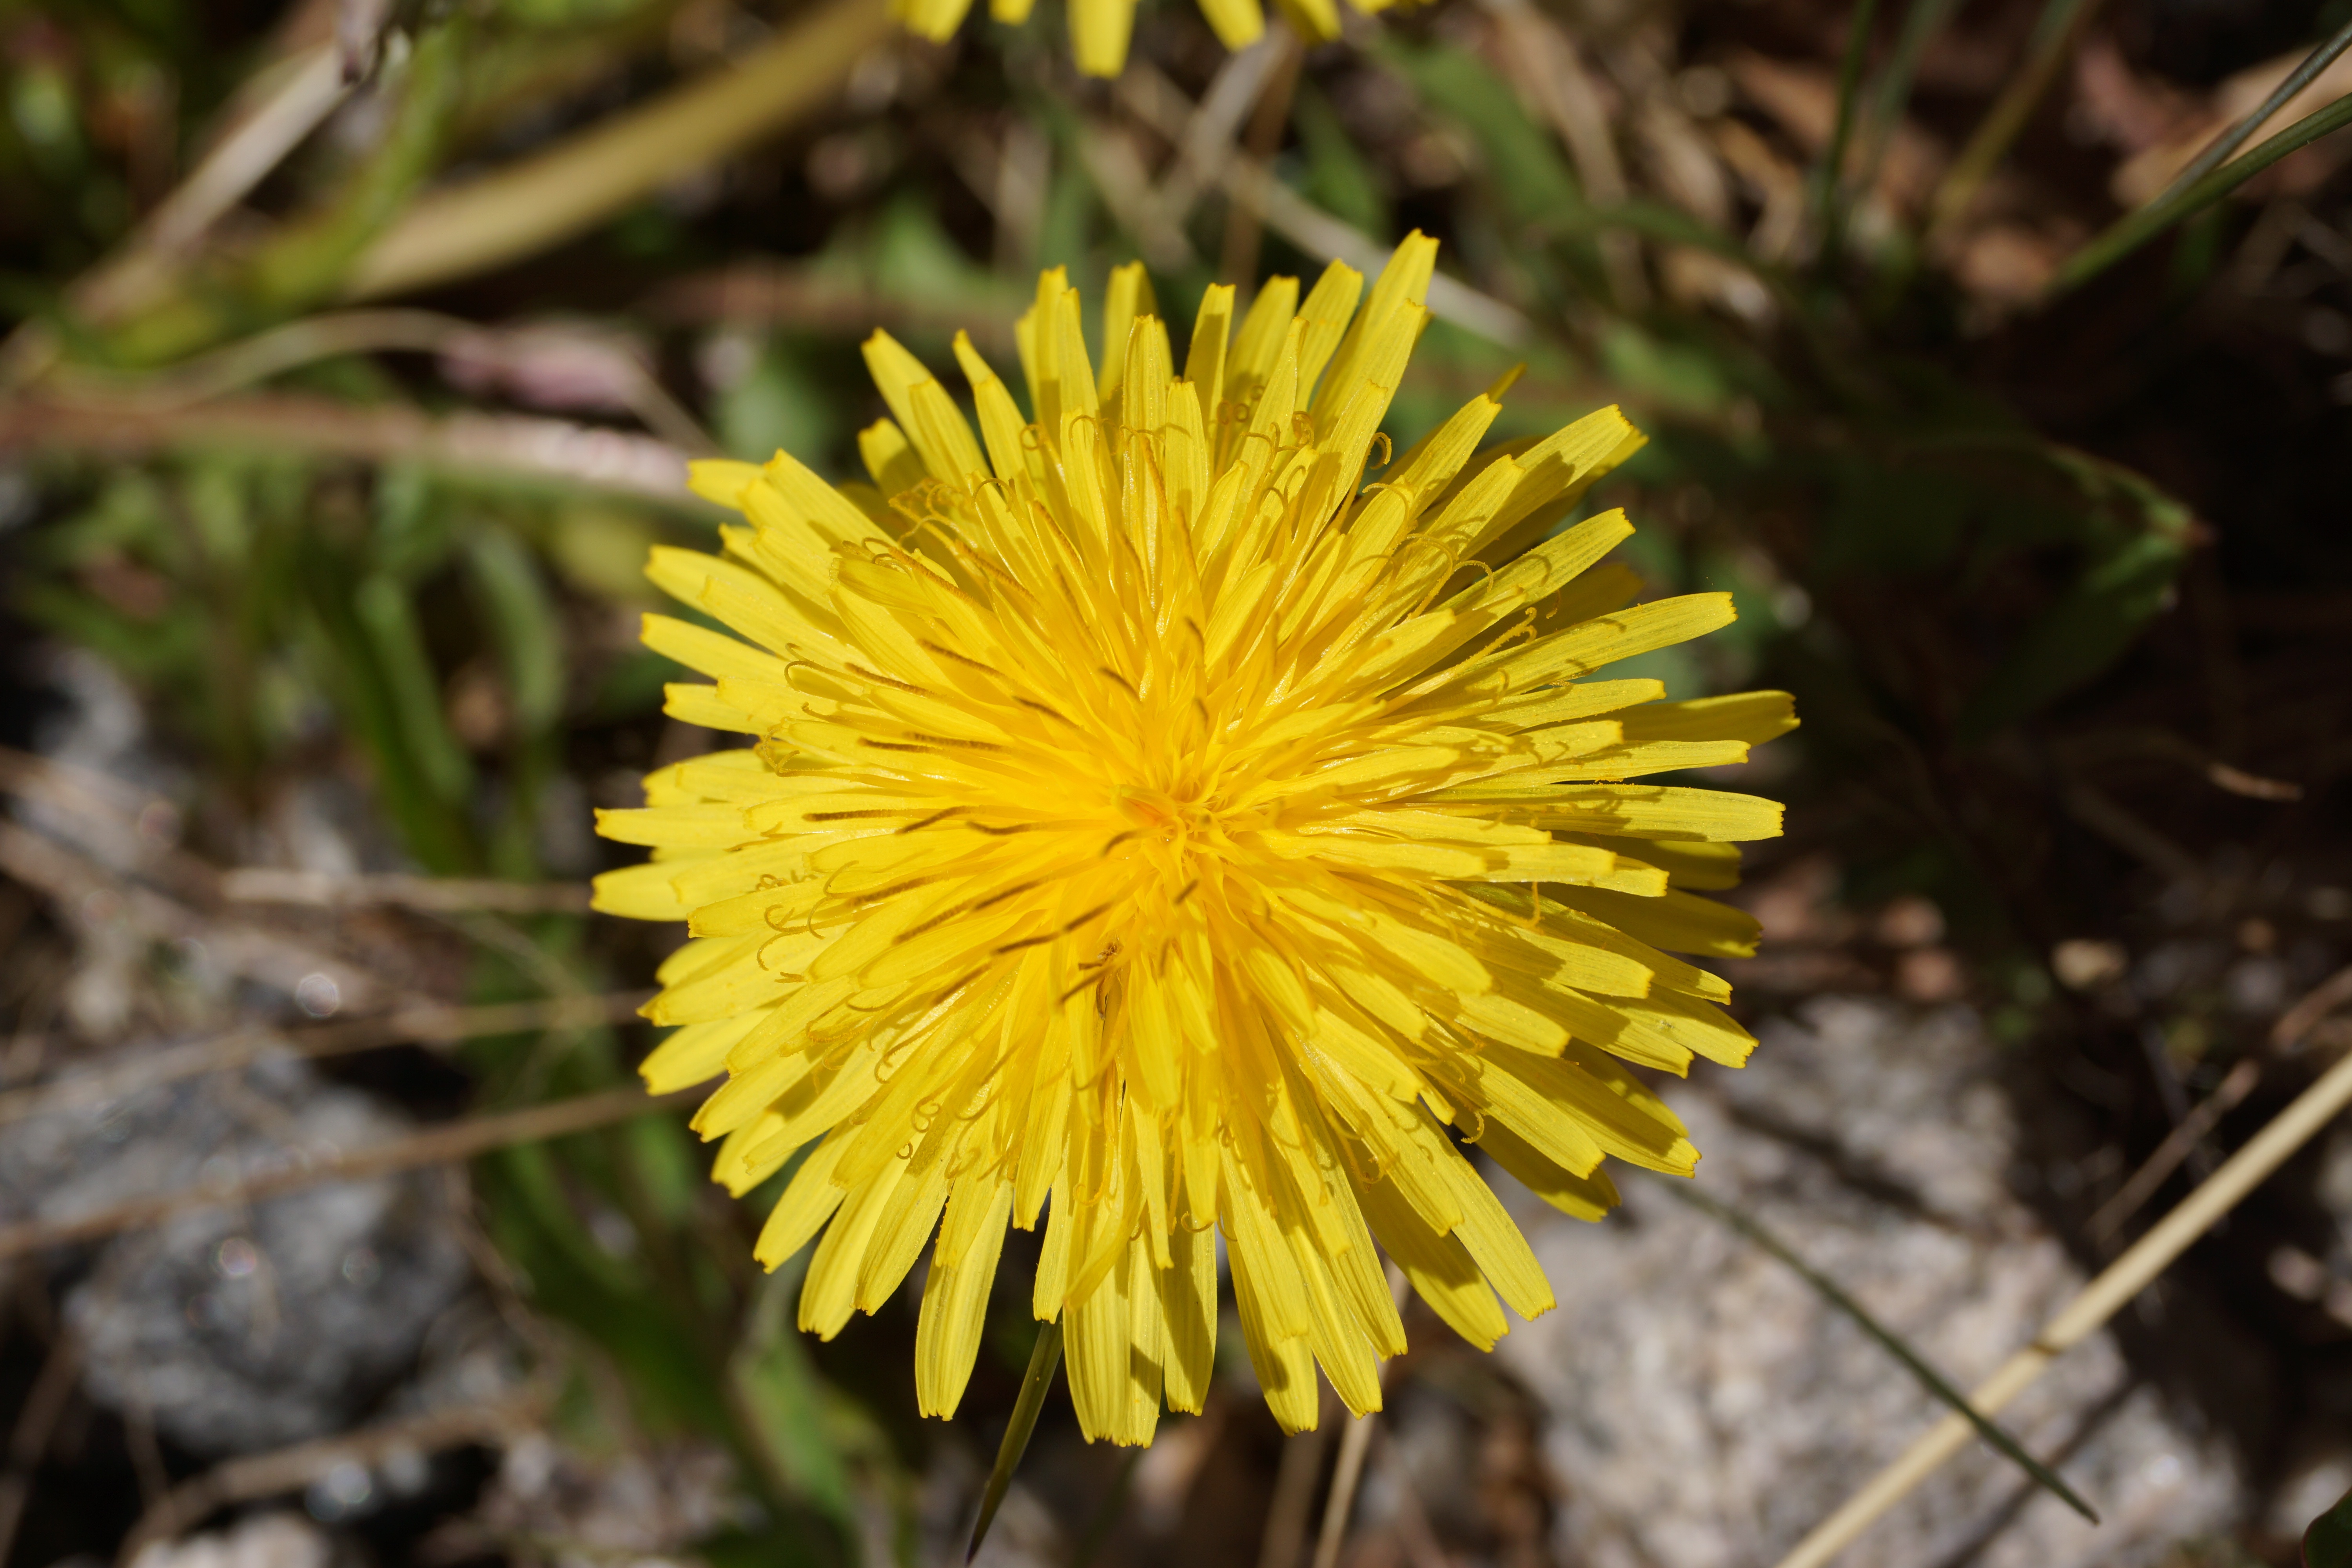
nature, plant, meadow, dandelion, flower, summer, botany, yellow, garden, flora, wildflower, weeds, macro photography, flowering plant, daisy family, land plant, flatweed